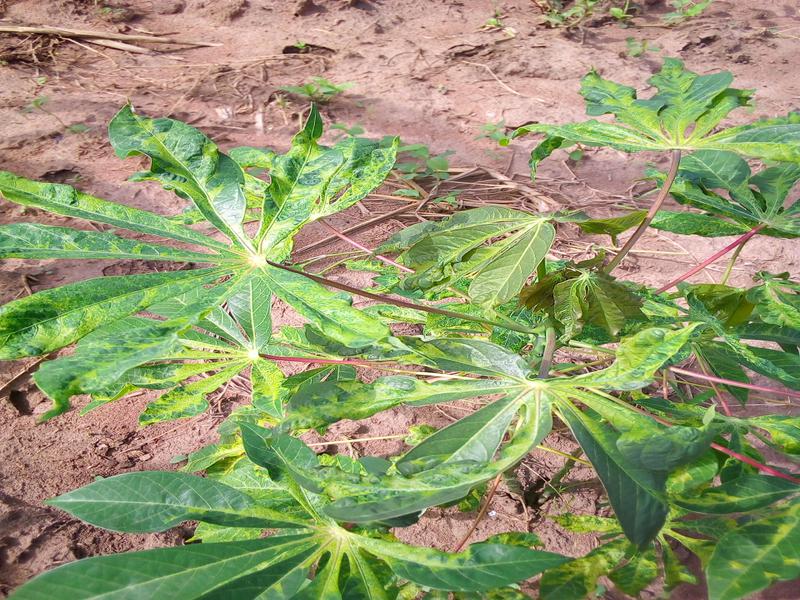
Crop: cassava
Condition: mosaic_disease